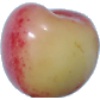
Label: Cherry Rainier 1